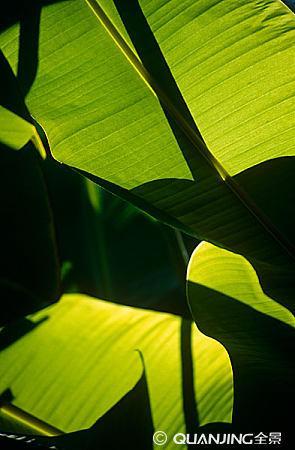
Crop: unknown
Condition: banana